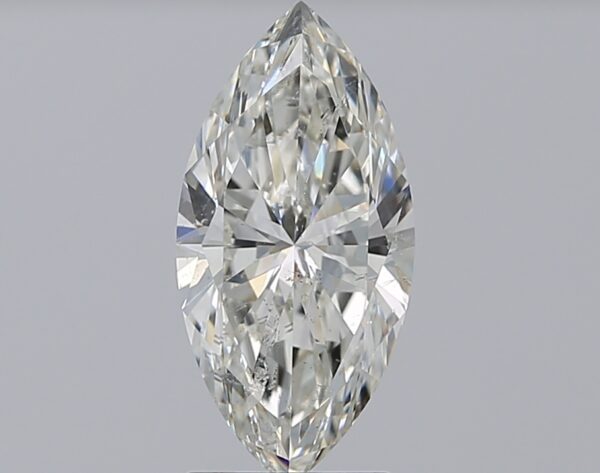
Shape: marquise
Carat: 2
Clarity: SI2
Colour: I
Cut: EX
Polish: EX
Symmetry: EX
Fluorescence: N
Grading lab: GIA
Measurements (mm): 13.08 x 6.41 x 3.98